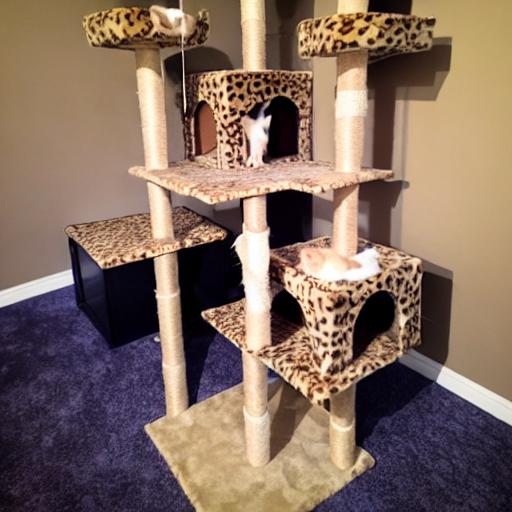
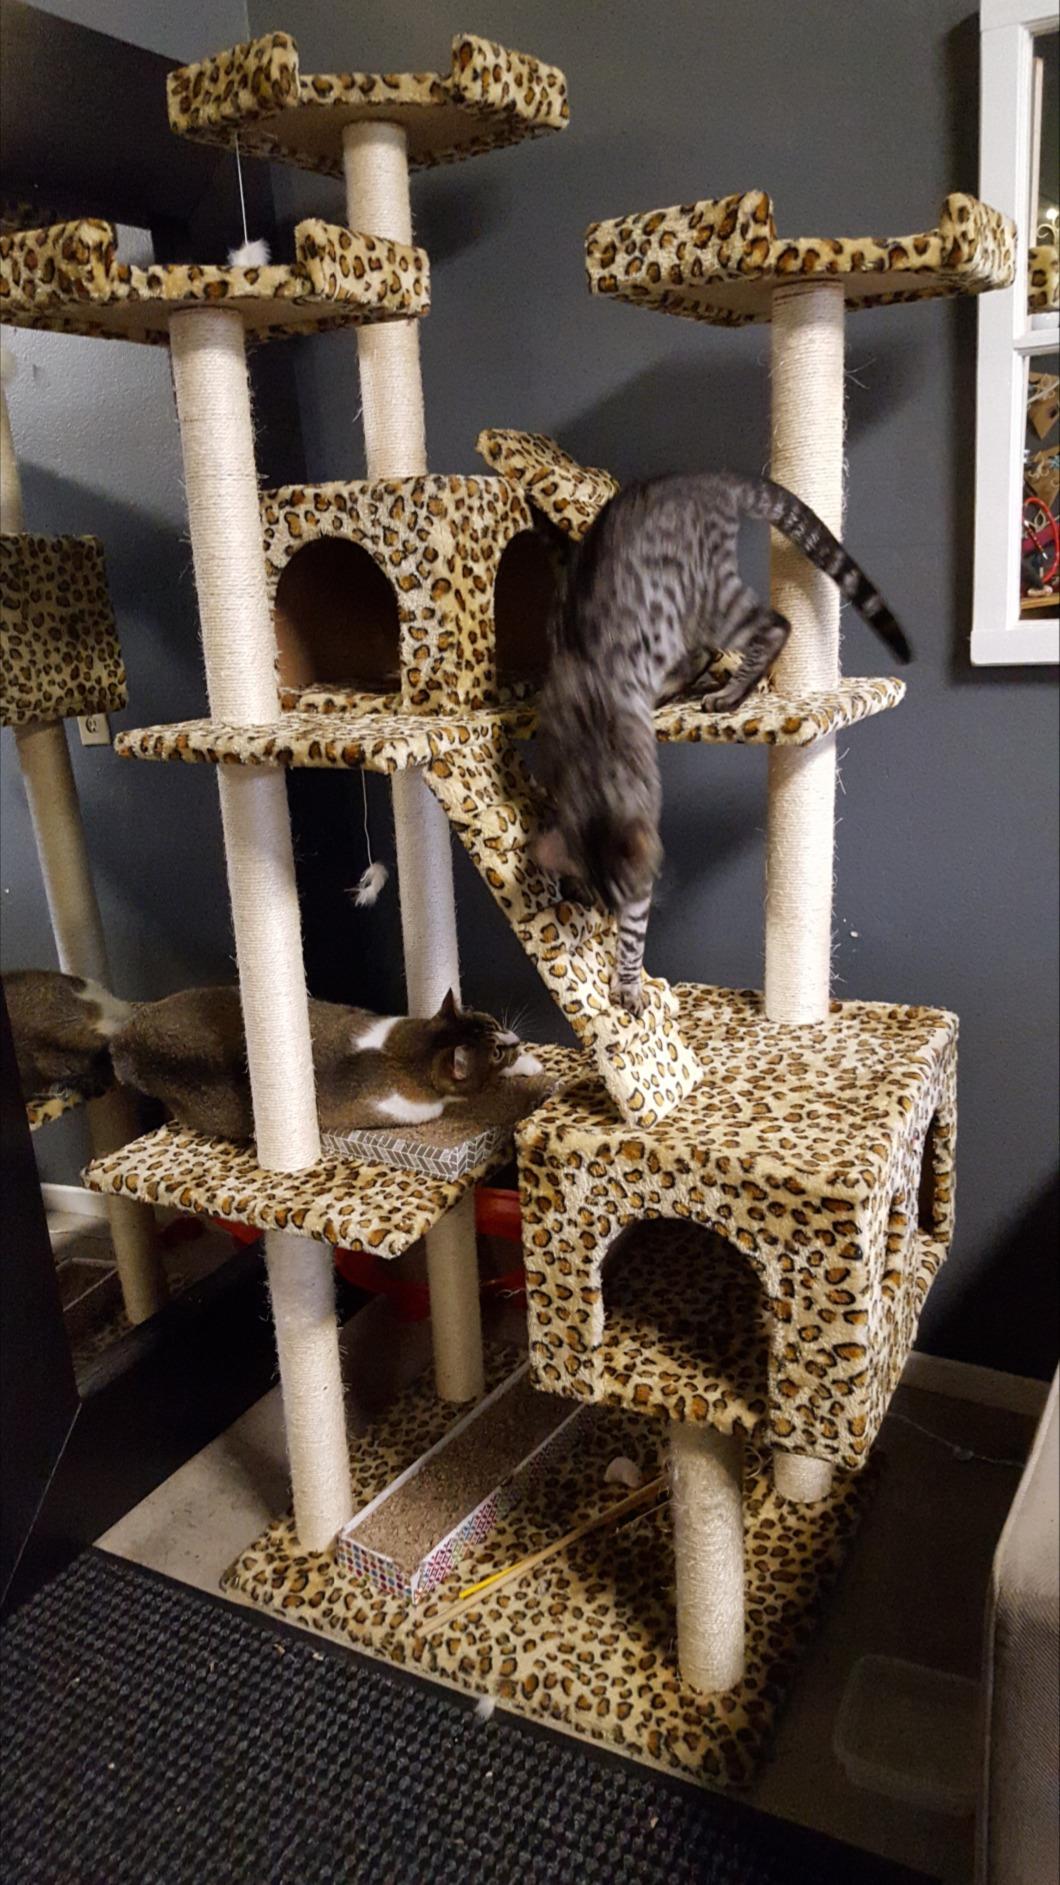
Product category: items_cat tree
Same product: no